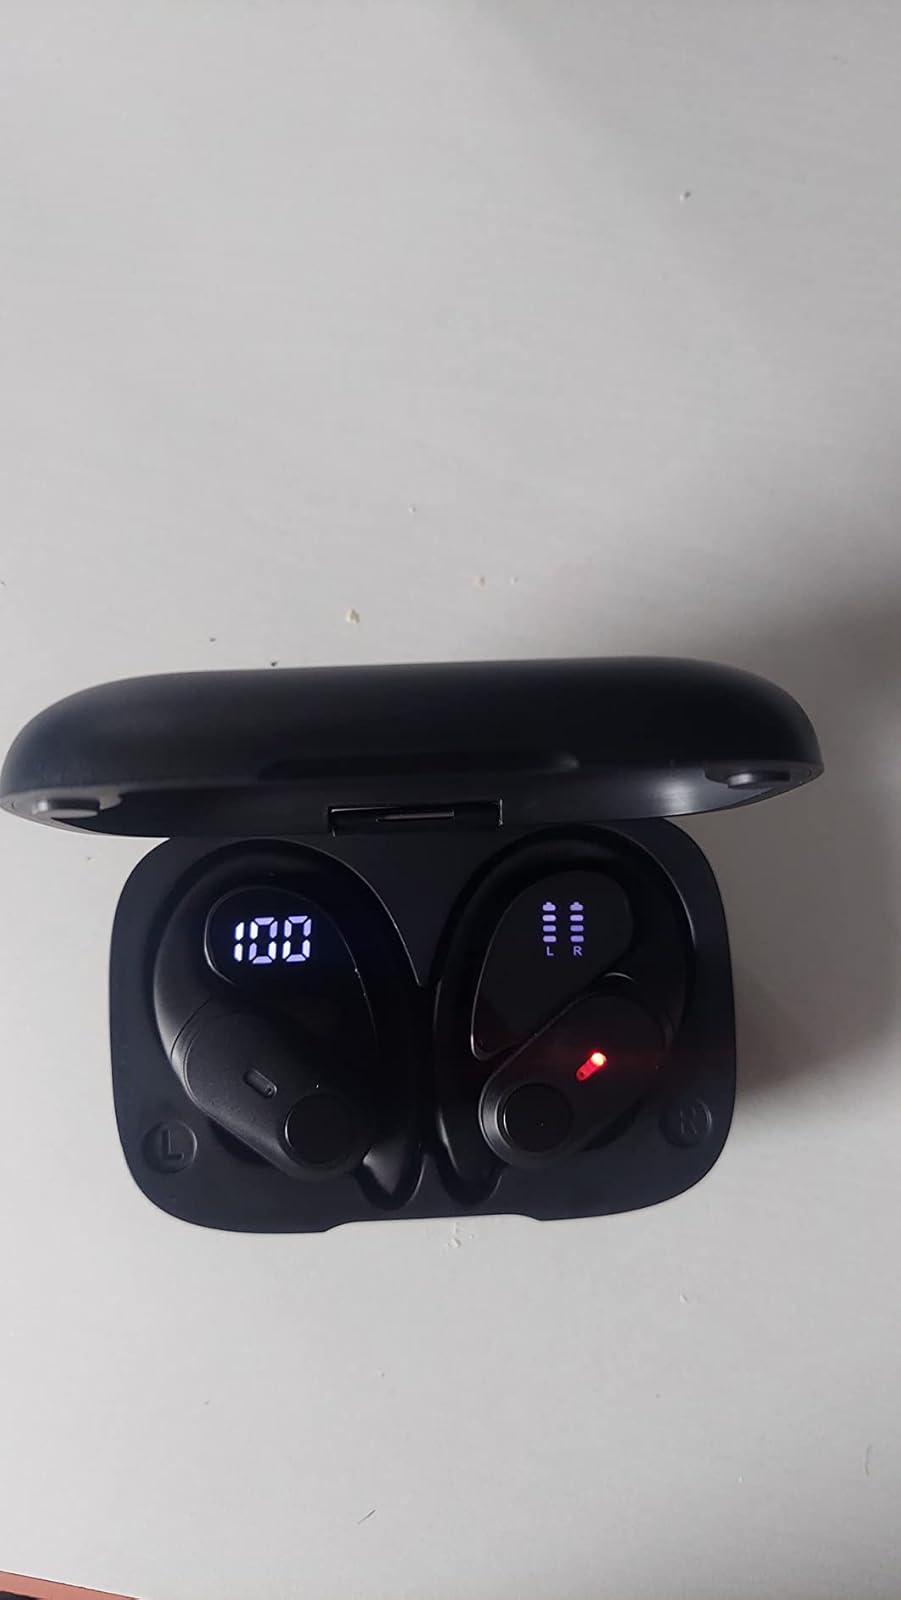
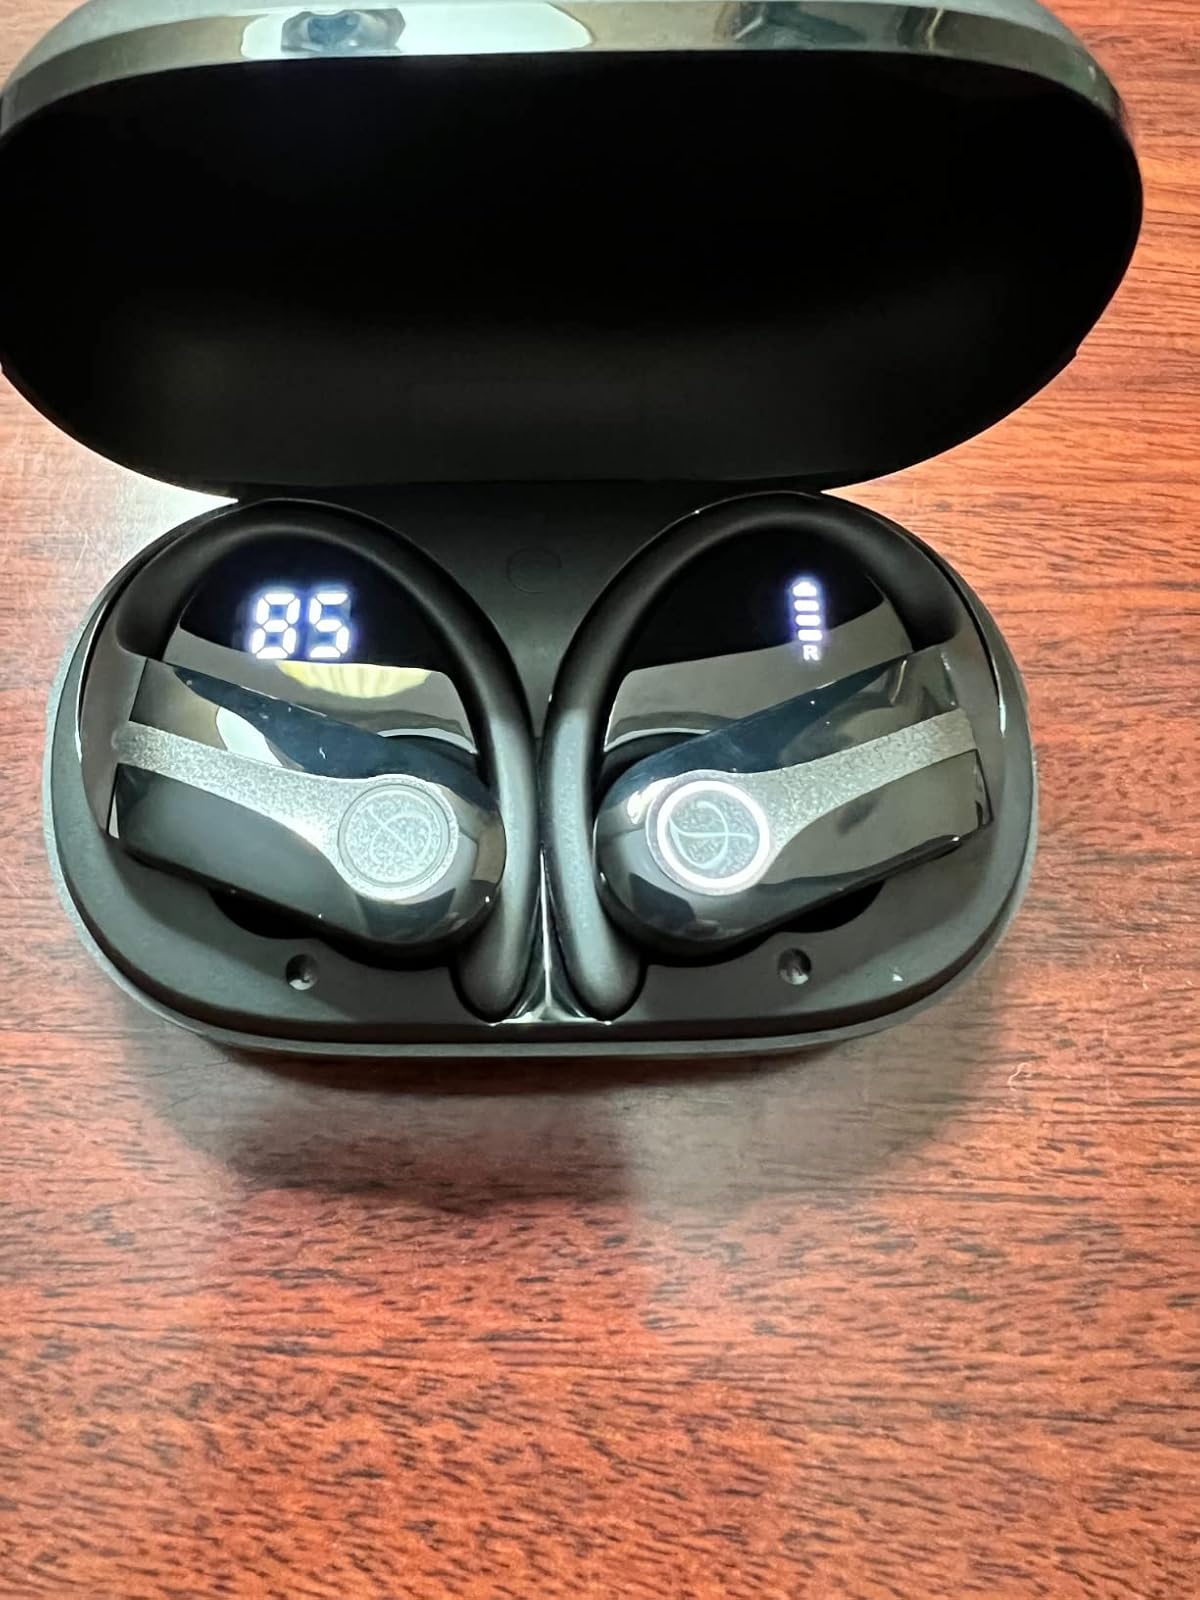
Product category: earbuds
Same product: no